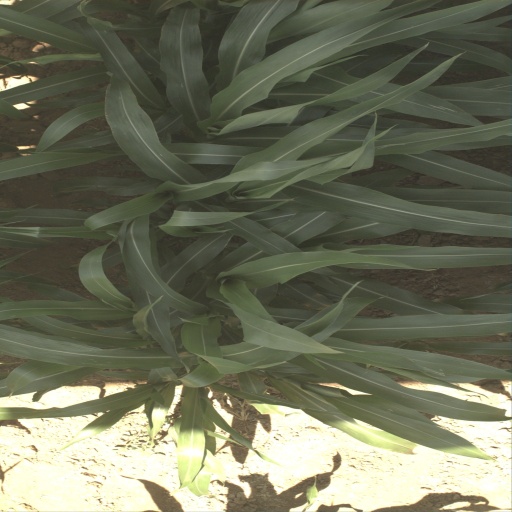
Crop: sorghum